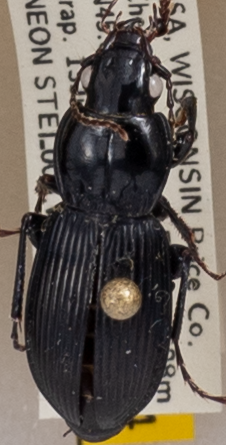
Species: Pterostichus novus
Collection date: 2021-07-13 04:00:00
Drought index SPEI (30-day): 0.136
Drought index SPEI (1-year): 0.132
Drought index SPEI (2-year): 1.45